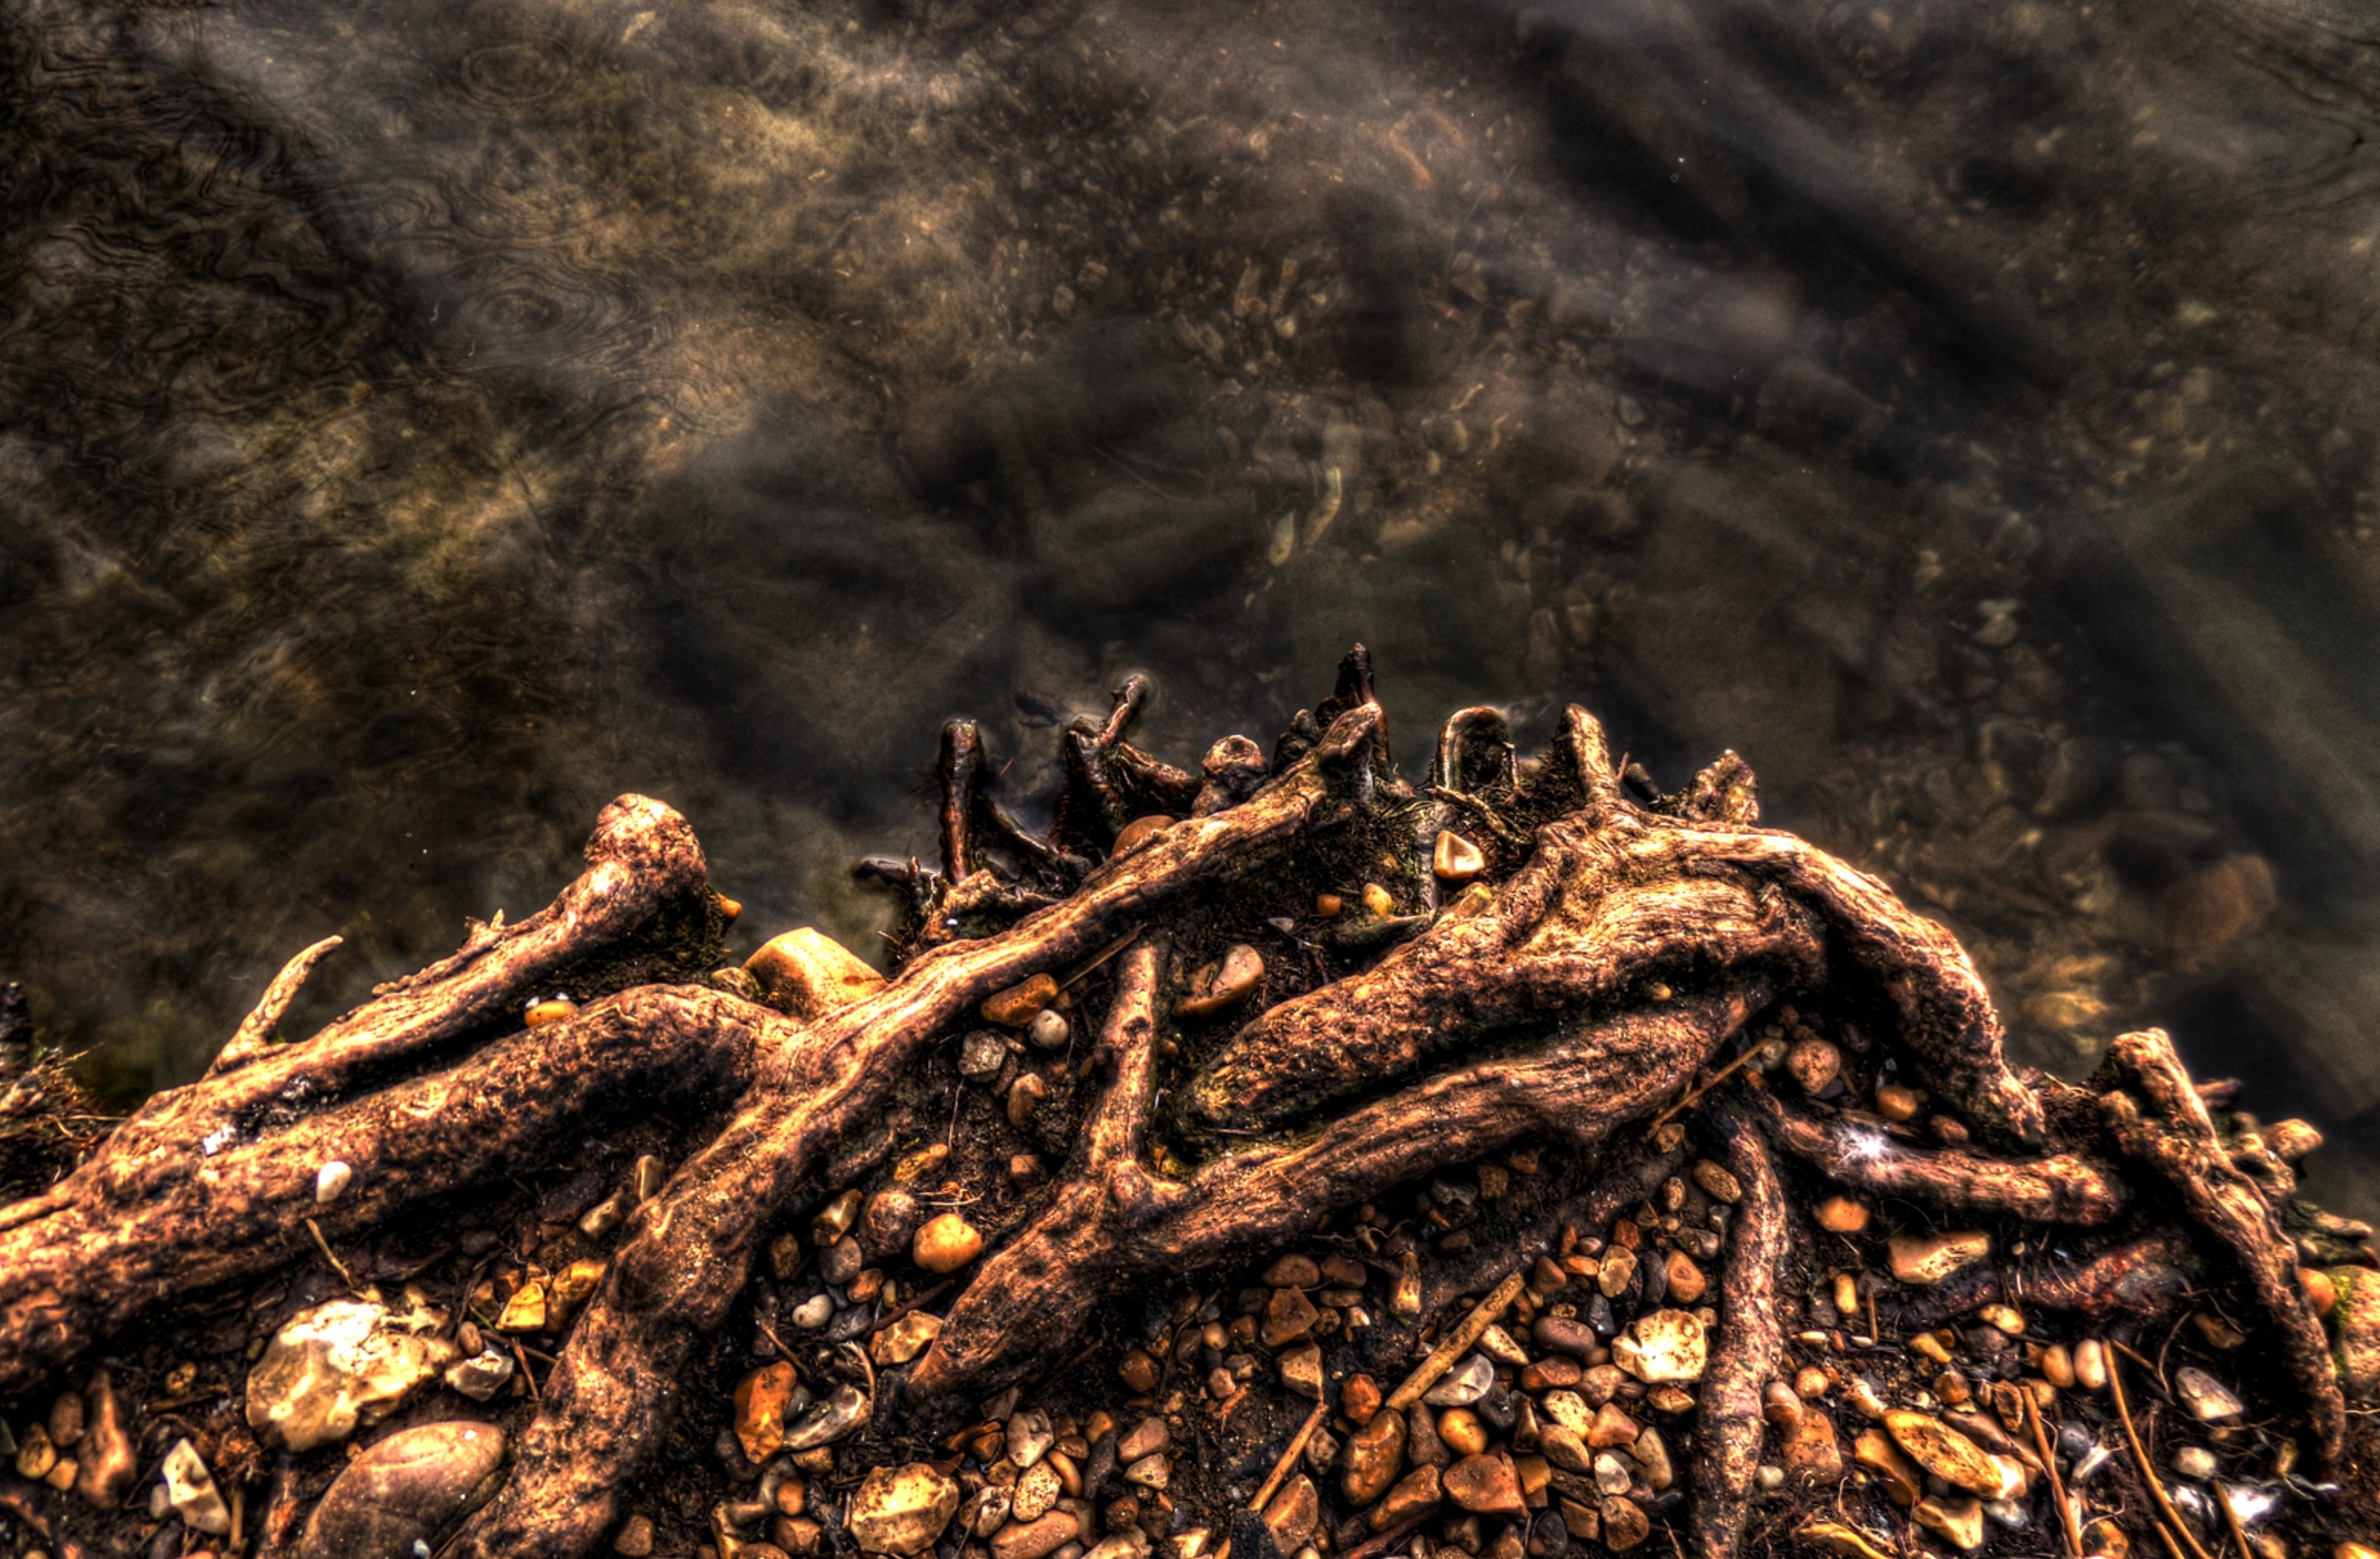
tree, nature, branch, plant, sunrise, leaf, lake, wildlife, park, soil, marina, fauna, root, bedford, macro photography